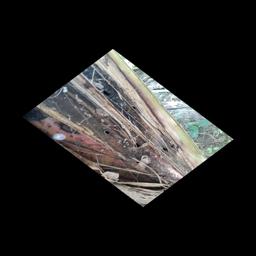
Label: BACTERIAL SOFT ROT